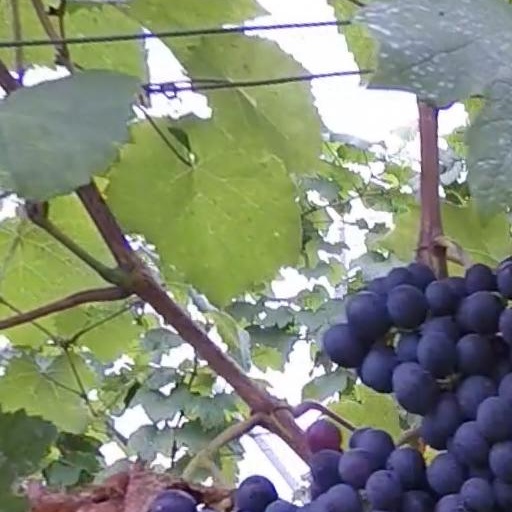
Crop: grape